Trapani

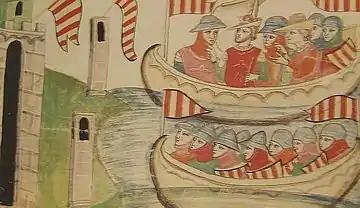
Peter III Aragon, in Trapani (Sicily) during the ""Vespri siciliani"" (1282) (Biblioteca Vaticana)

Between the 9th and 8th centuries BC, Trapani came under Punic influence. Throughout the subsequent wars against the Greeks and Syracuse, Trapani fortified itself and remained a steadfast ally of Carthage. In 260 BC, Hamilcar arrived in Sicily, reinforced the city's defensive walls, and constructed the "Castello di Terra", the "Torre Pali", and the "Torre Peliade" (also known as "Colombaia"). He also relocated part of Erice's population to Trapani. The Carthaginian general Adherbal, who had established his military headquarters in the city, defeated the Romans in the Battle of Drepana. Together with Lilybaeum (modern-day Marsala), Drepana was among the last Carthaginian strongholds in Sicily.